Amide

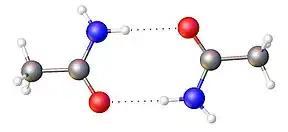
Structure of acetamide hydrogen-bonded dimer from X-ray crystallography. Selected distances: C-O: 1.243, C-N, 1.325, N---O, 2.925 Å. Color code: red = O, blue = N, gray = C, white = H.

The lone pair of electrons on the nitrogen atom is delocalized into the Carbonyl group, thus forming a partial double bond between nitrogen and carbon. In fact the O, C and N atoms have molecular orbitals occupied by delocalized electrons, forming a conjugated system. Consequently, the three bonds of the nitrogen in amides is not pyramidal (as in the amines) but planar. This planar restriction prevents rotations about the N linkage and thus has important consequences for the mechanical properties of bulk material of such molecules, and also for the configurational properties of macromolecules built by such bonds. The inability to rotate distinguishes amide groups from ester groups which allow rotation and thus create more flexible bulk material.